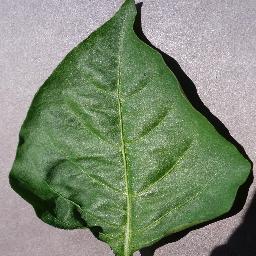
Label: Pepper,_bell___healthy